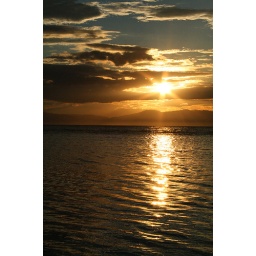
the golden Matutinao beach sunset in Badian...